Pocher

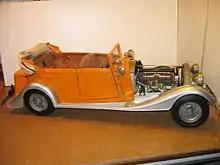
Rolls-Royce Phantom II Torpedo Convertible (K75)

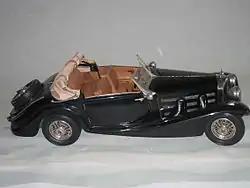
Mercedes-Benz 500K/AK Cabriolet (K74)

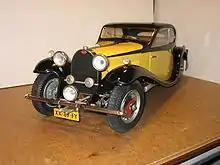
Bugatti T50 (K76)

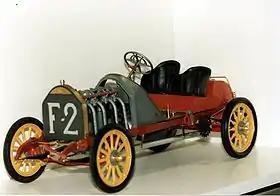
Fiat 130hp

Arnaldo Pocher was born in 1911 in Trento, Italy. He trained as a goldsmith engraver and went to work in Turin. In the years following the Second World War he became interested in railway modelling and in 1951 he formed "Pocher Micromeccanica S.n.c." alongside Corrado Muratore producing train signals, platforms and points using innovative production techniques. Under a change of name, "The Corrado Muratore and Arnaldo Pocher Company", they produced finely detailed freight and passenger carriages in white metal and later locomotives and power cars.